Democracy Now!

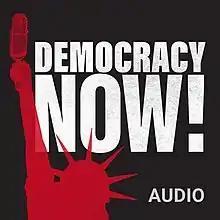
The "Democracy Now!" audio podcast cover artwork

"Democracy Now!", also called "Democracy Now! The War and Peace Report", "Democracy Now Independent Global News", or "Democracy News", was founded on February 19, 1996, at WBAI in New York City by journalists Amy Goodman, Juan González, Larry Bensky, Salim Muwakkil, and Julie Drizin. It originally aired on five Pacifica Radio stations. Goodman is the program's principal host, with Juan González and Nermeen Shaikh as frequent co-hosts. Jeremy Scahill, an investigative reporter and co-founding editor for "The Intercept" and Drop Site News, has been a frequent contributor since 1997.